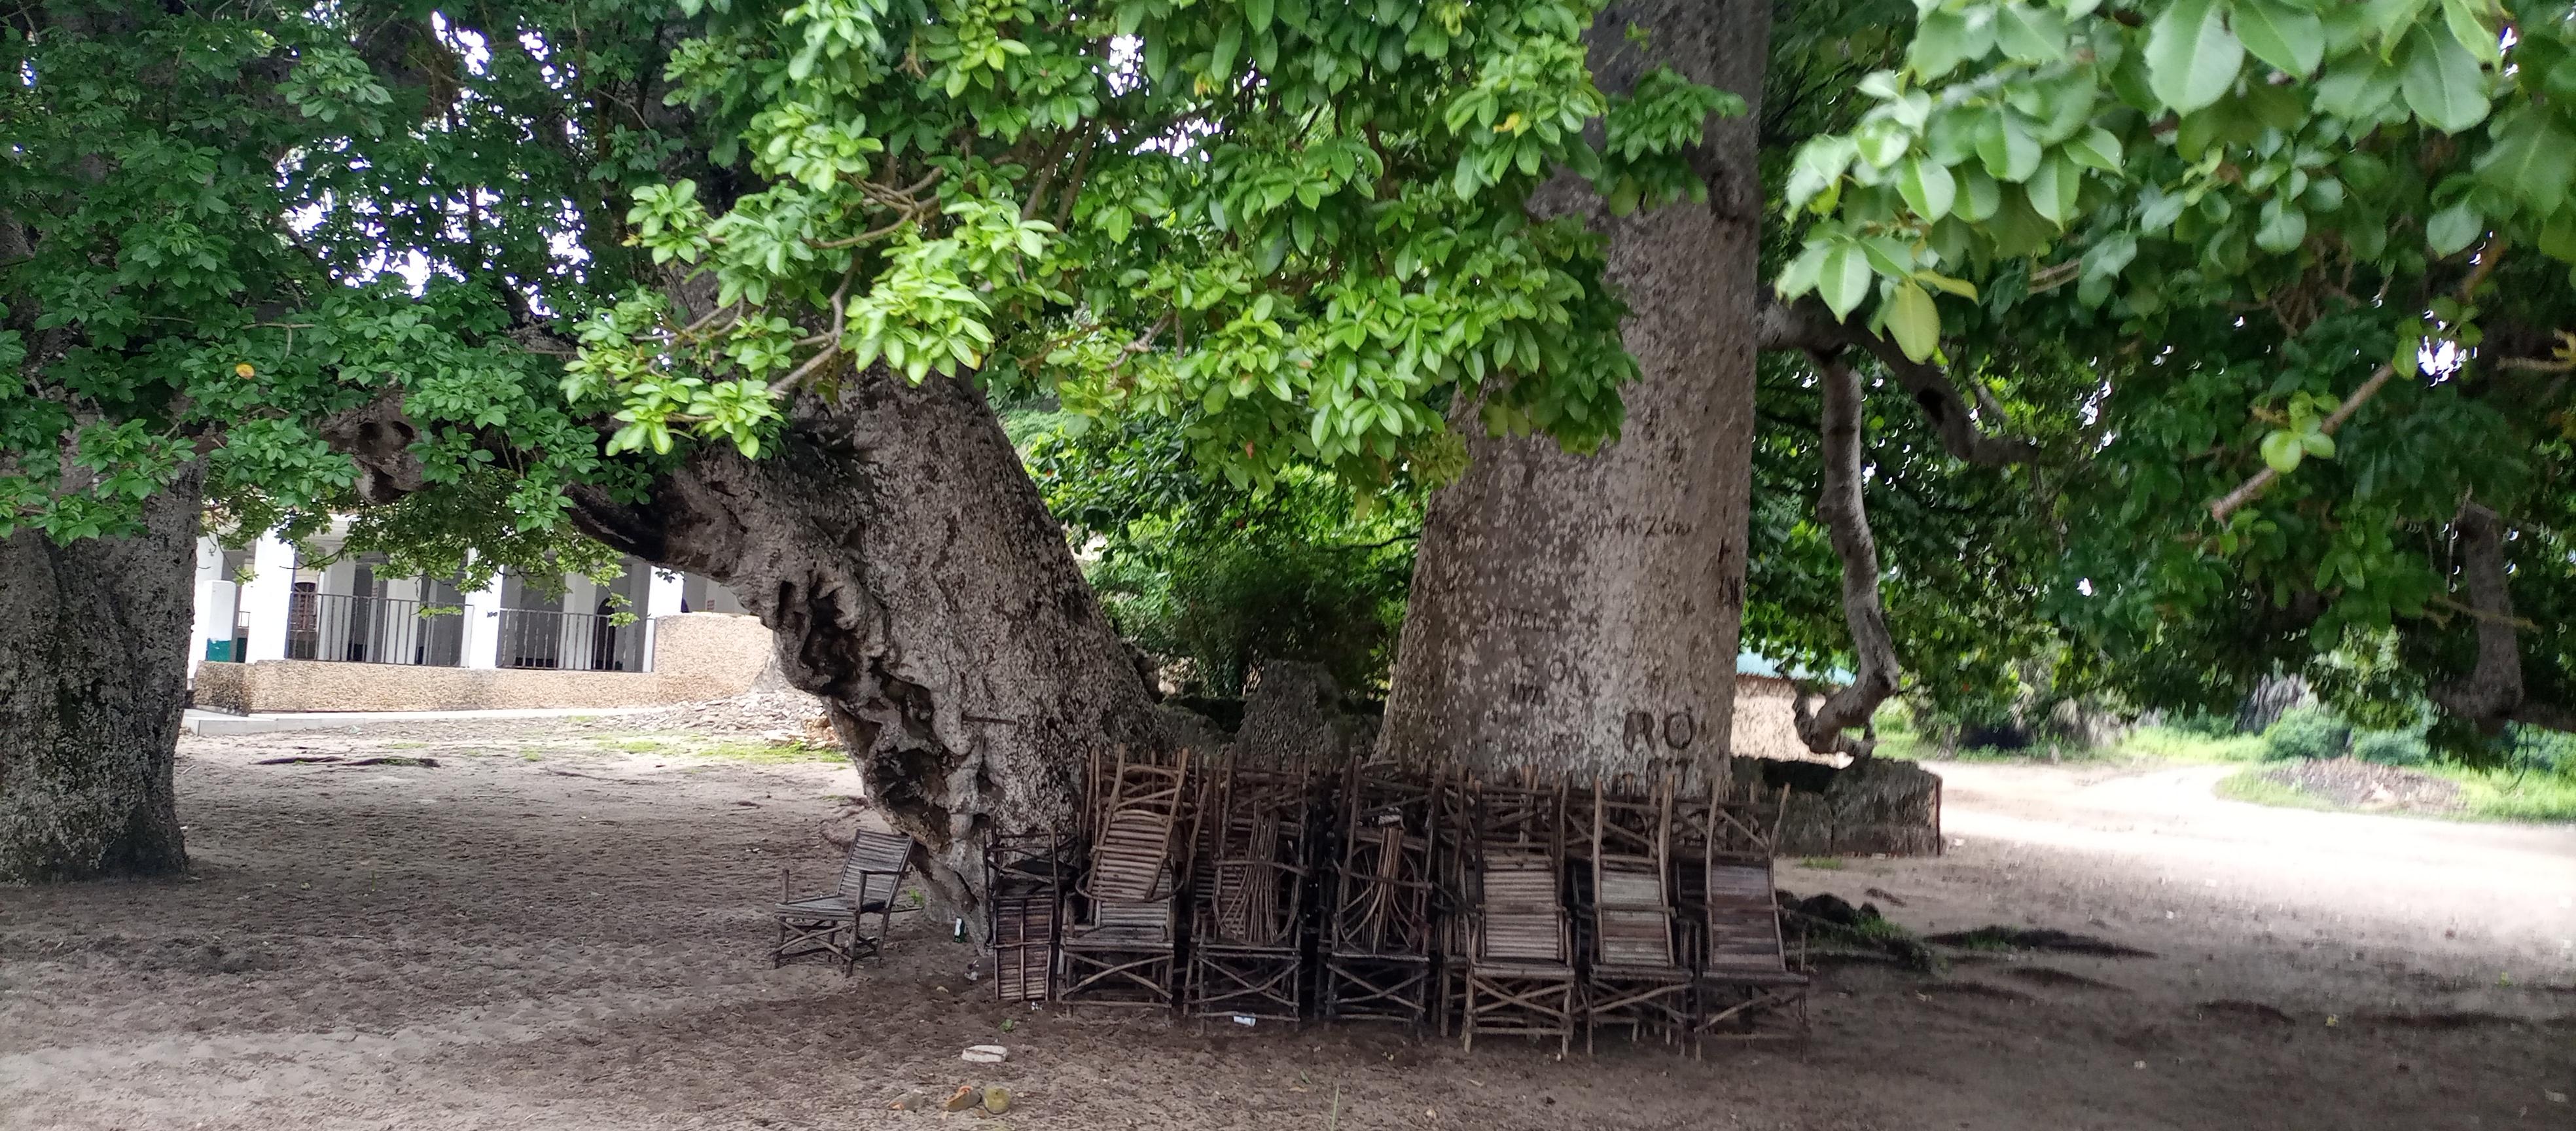
Viti vya kijadi vimepangwa chini ya mti iliyo na matawi ya rangi ya kijani kibichi. Pwani ina mchanga mweupe uliomwagwa upande wa kushoto kuna jumba lenye ukuta nyeupe.